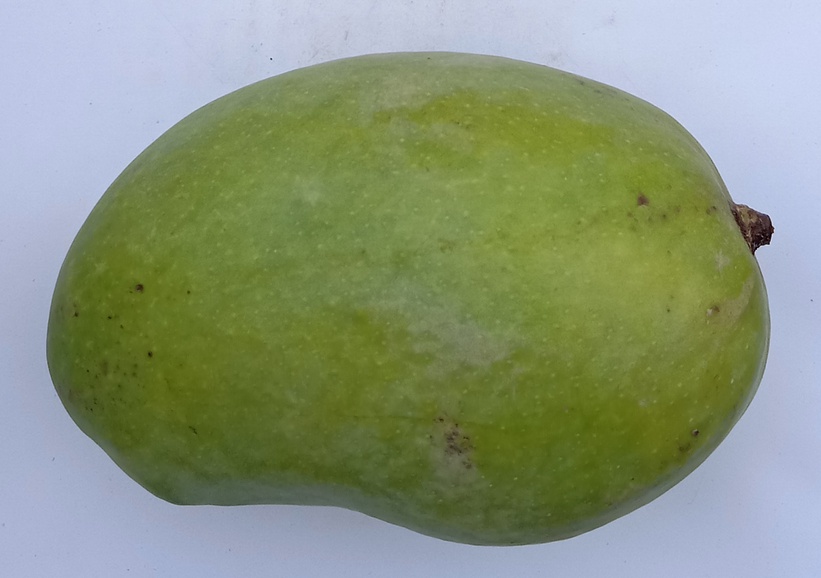
Mango variety: Chaunsa (White)